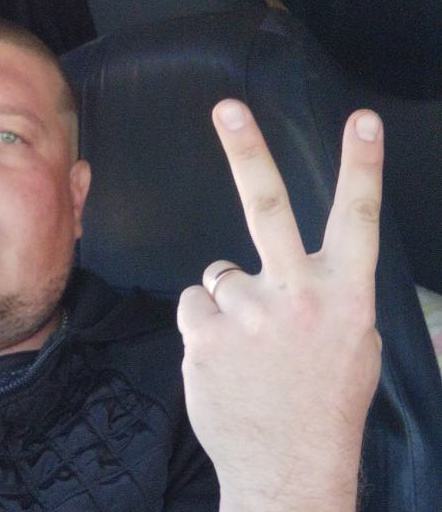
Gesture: peace_inverted